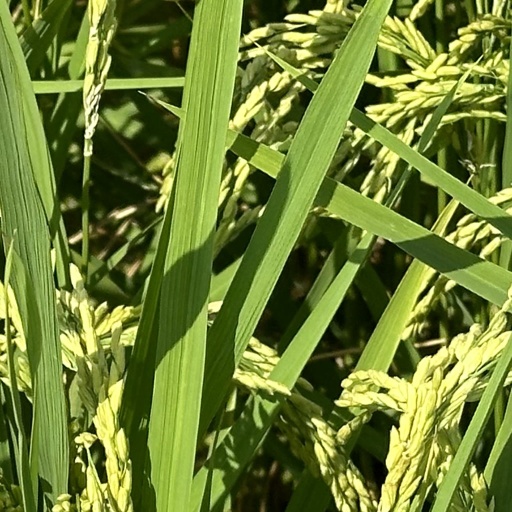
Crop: rice